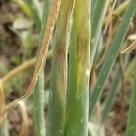
Crop: Onion
Condition: alternaria-d